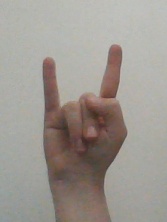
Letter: la